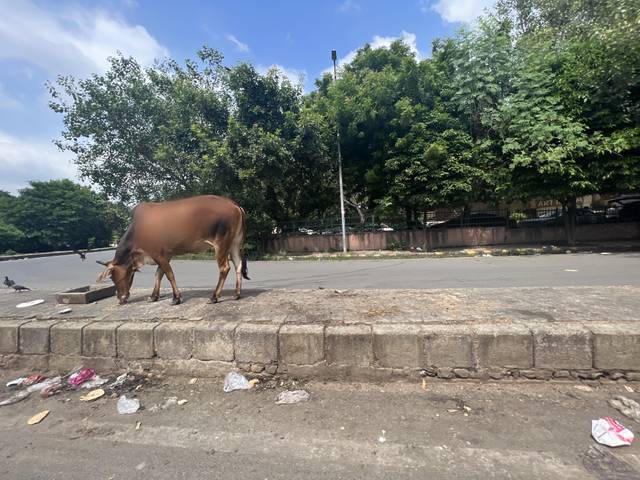
Region: India
Coordinates: 28.579, 77.238